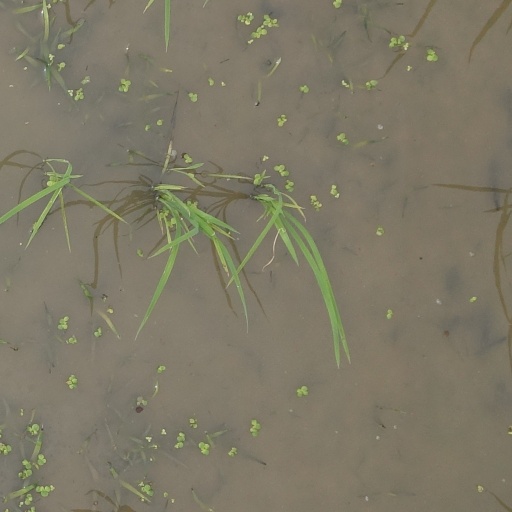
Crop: rice